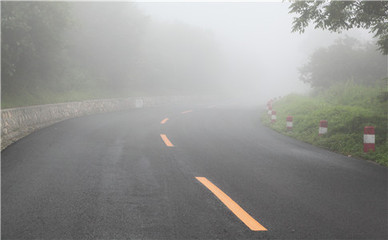
Weather: foggy or hazy